Regenerative braking

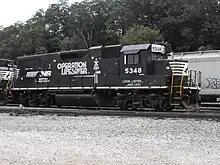
The box extending sideways from the roof directly over the word "operation" allows air to freely flow through the resistors of the dynamic brakes on this diesel-electric locomotive.

Electric motors, when used in reverse, function as generators and will then convert mechanical energy into electrical energy. Vehicles propelled by electric motors use them as generators when using regenerative braking, braking by transferring mechanical energy from the wheels to an electrical load.